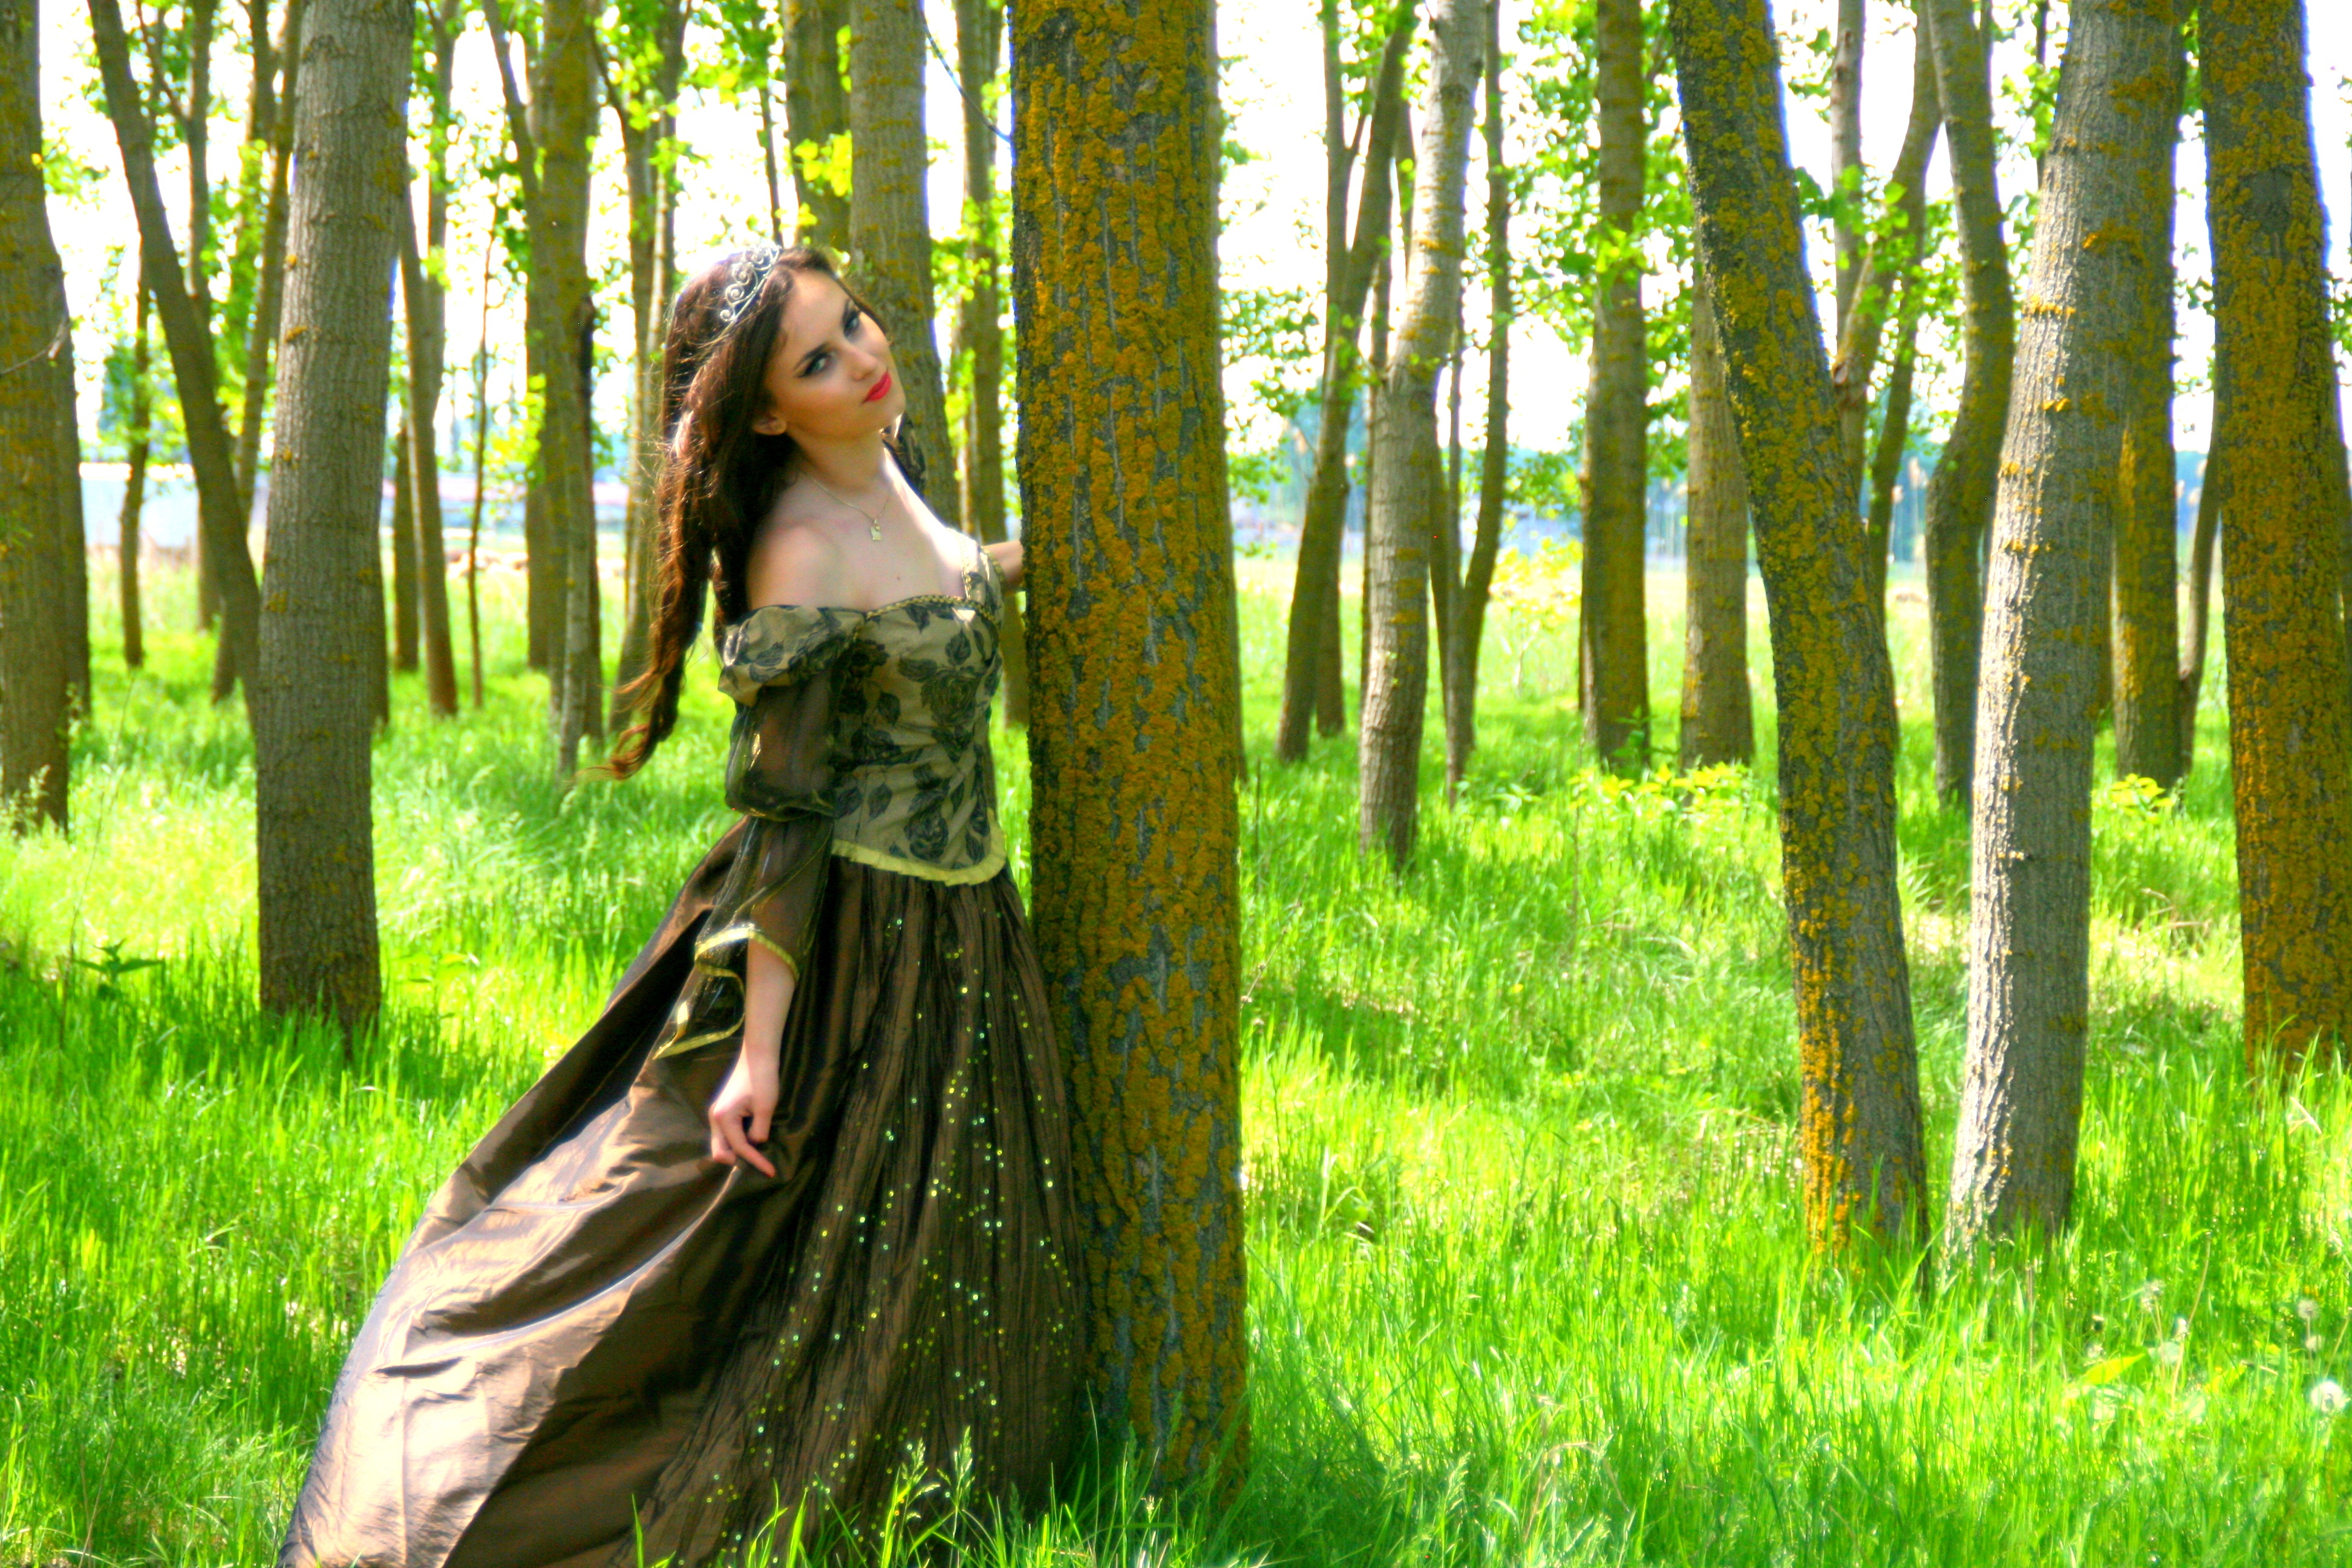
tree, forest, girl, lawn, meadow, sunlight, flower, green, jungle, autumn, wreath, dress, rainforest, beauty, story, princess, woodland, habitat, photo shoot, natural environment